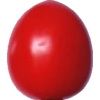
Label: tomato_cherry_red